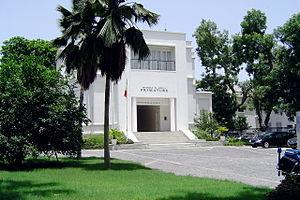
La Primature (résidence du premier ministre à Dakar (Sénégal)
Ce tableau recense les chefs du Gouvernement du Sénégal entre 1970 et 2019.